Question: Please indicate a possible affordance area of hit_baseball_bat that can be used for hitting
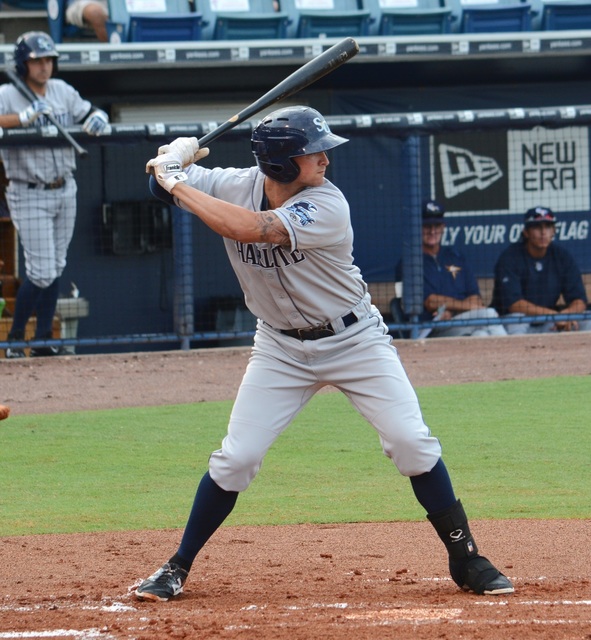
Answer: [238, 41.5, 351, 122.5]